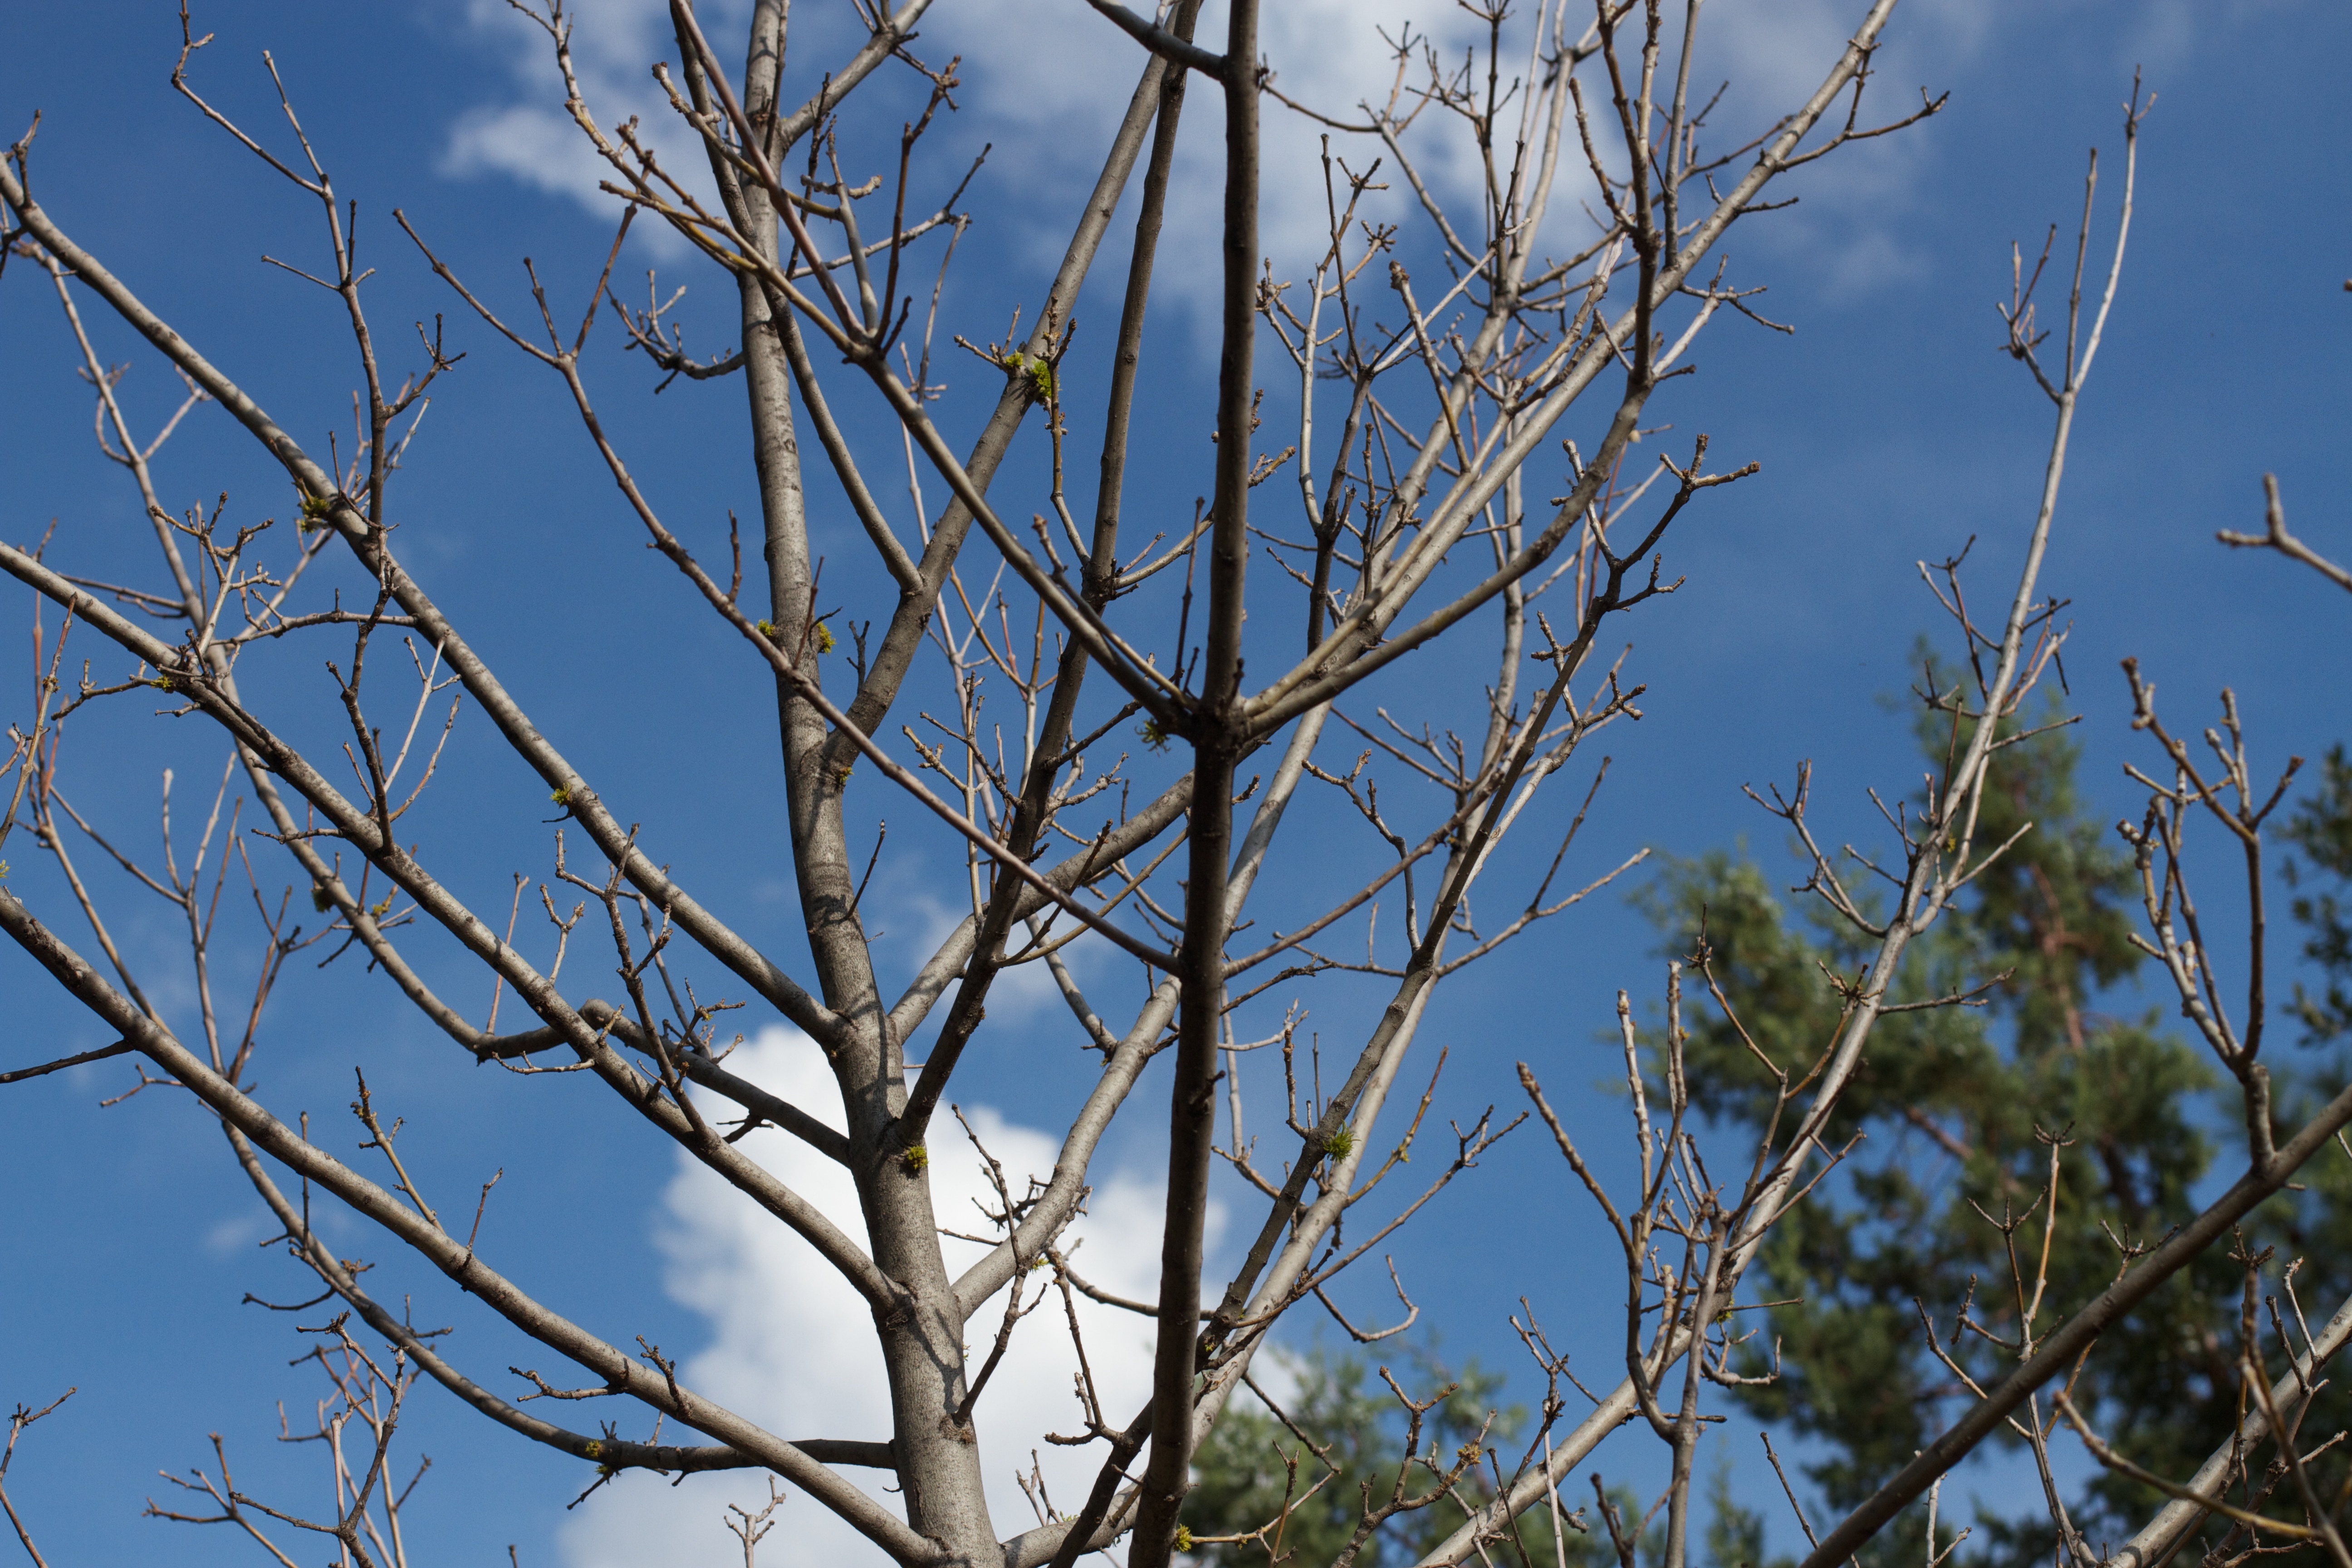
tree, nature, grass, branch, winter, plant, sky, leaf, flower, frost, flora, twig, grass family, woody plant